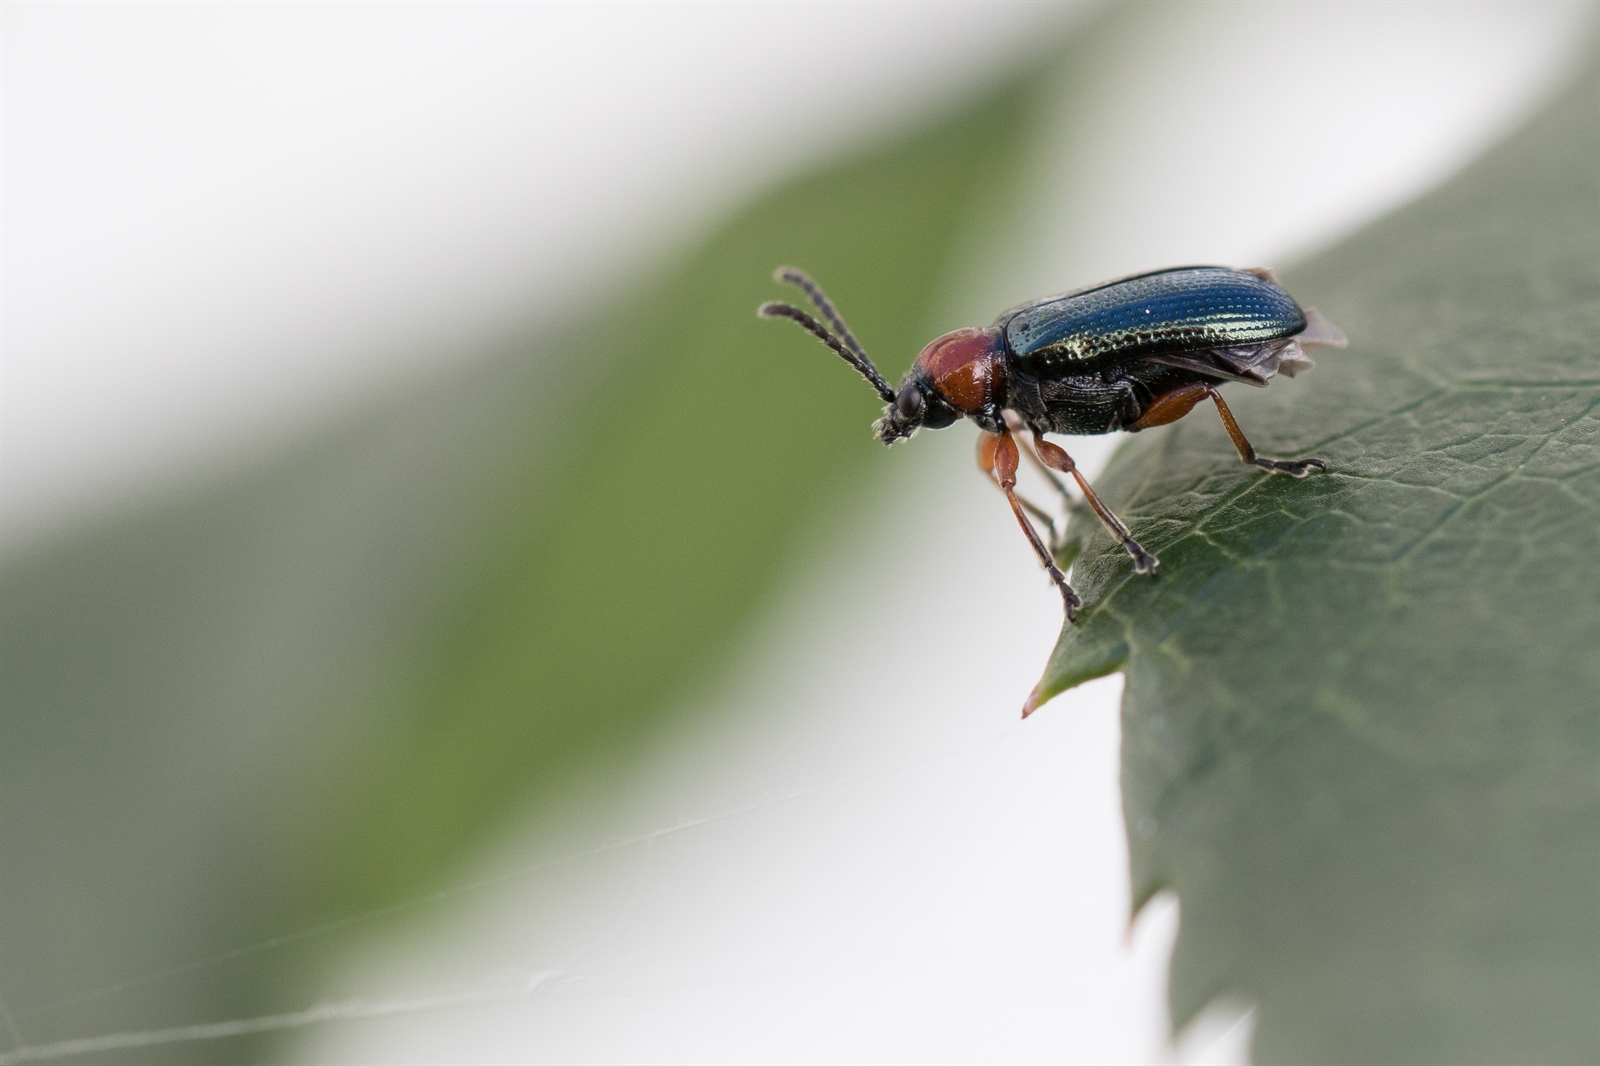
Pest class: cereal_leaf_beetle